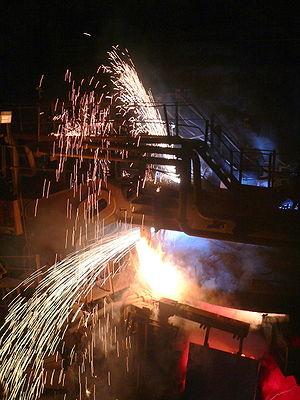
Rotherham est une ville du Royaume-Uni, située dans le nord-est de l'Angleterre, appartenant au comté de Yorkshire.
Le Magna Science Adventure Centre est un musée pédagogique principalement destiné aux enfants, situé dans le district de Templeborough à Rotherham, en Angleterre. Il ouvre en avril 2001 dans les locaux de l'ancienne aciérie de Steel, Peech and Tozer.